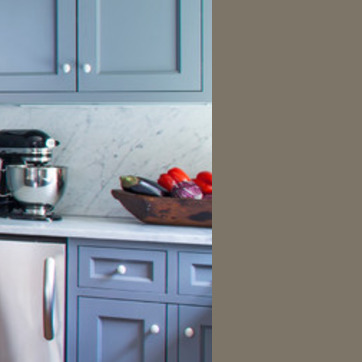
Material: food